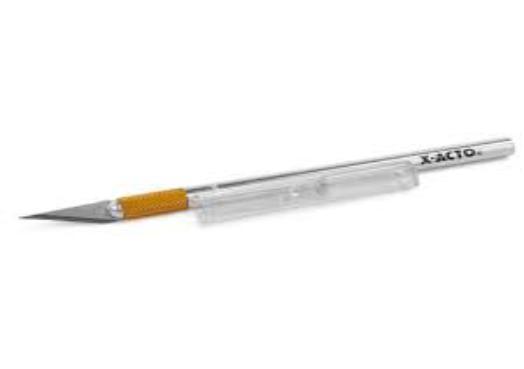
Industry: Necessities